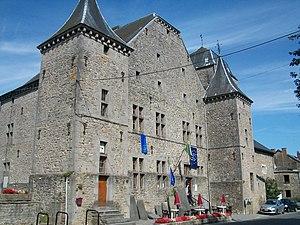
Avouerie d'Anthisnes This is a photo of a monument in Wallonia, number: 61079-CLT-0003-01
La région d’Ourthe-Vesdre-Amblève appelée aussi Pays d'Ourthe-Vesdre-Amblève est une région du centre et du sud de la province de Liège correspondant à une partie des vallées de l'Ourthe, de la Vesdre et de l'Amblève.
Anthisnes [ɑ̃tin] est une commune francophone de Belgique située en Région wallonne dans la province de Liège, ainsi qu'une localité où siège son administration. Elle se trouve à 25 km au sud-ouest de Liège, dans le Condroz.
Le Groupement Régional Économique des vallées de l'Ourthe, de la Vesdre et de l'Amblève est une structure ayant vu le jour en 1972 en Belgique. Jusqu'en 2011, date d'ajout des communes de la vallée de la Vesdre, le groupement s'appelait GREOA. Le siège de l'asbl se situe à Harzé, sur la commune d'Aywaille.
Cette page regroupe l'ensemble du patrimoine immobilier classé de la ville belge d'Anthisnes.